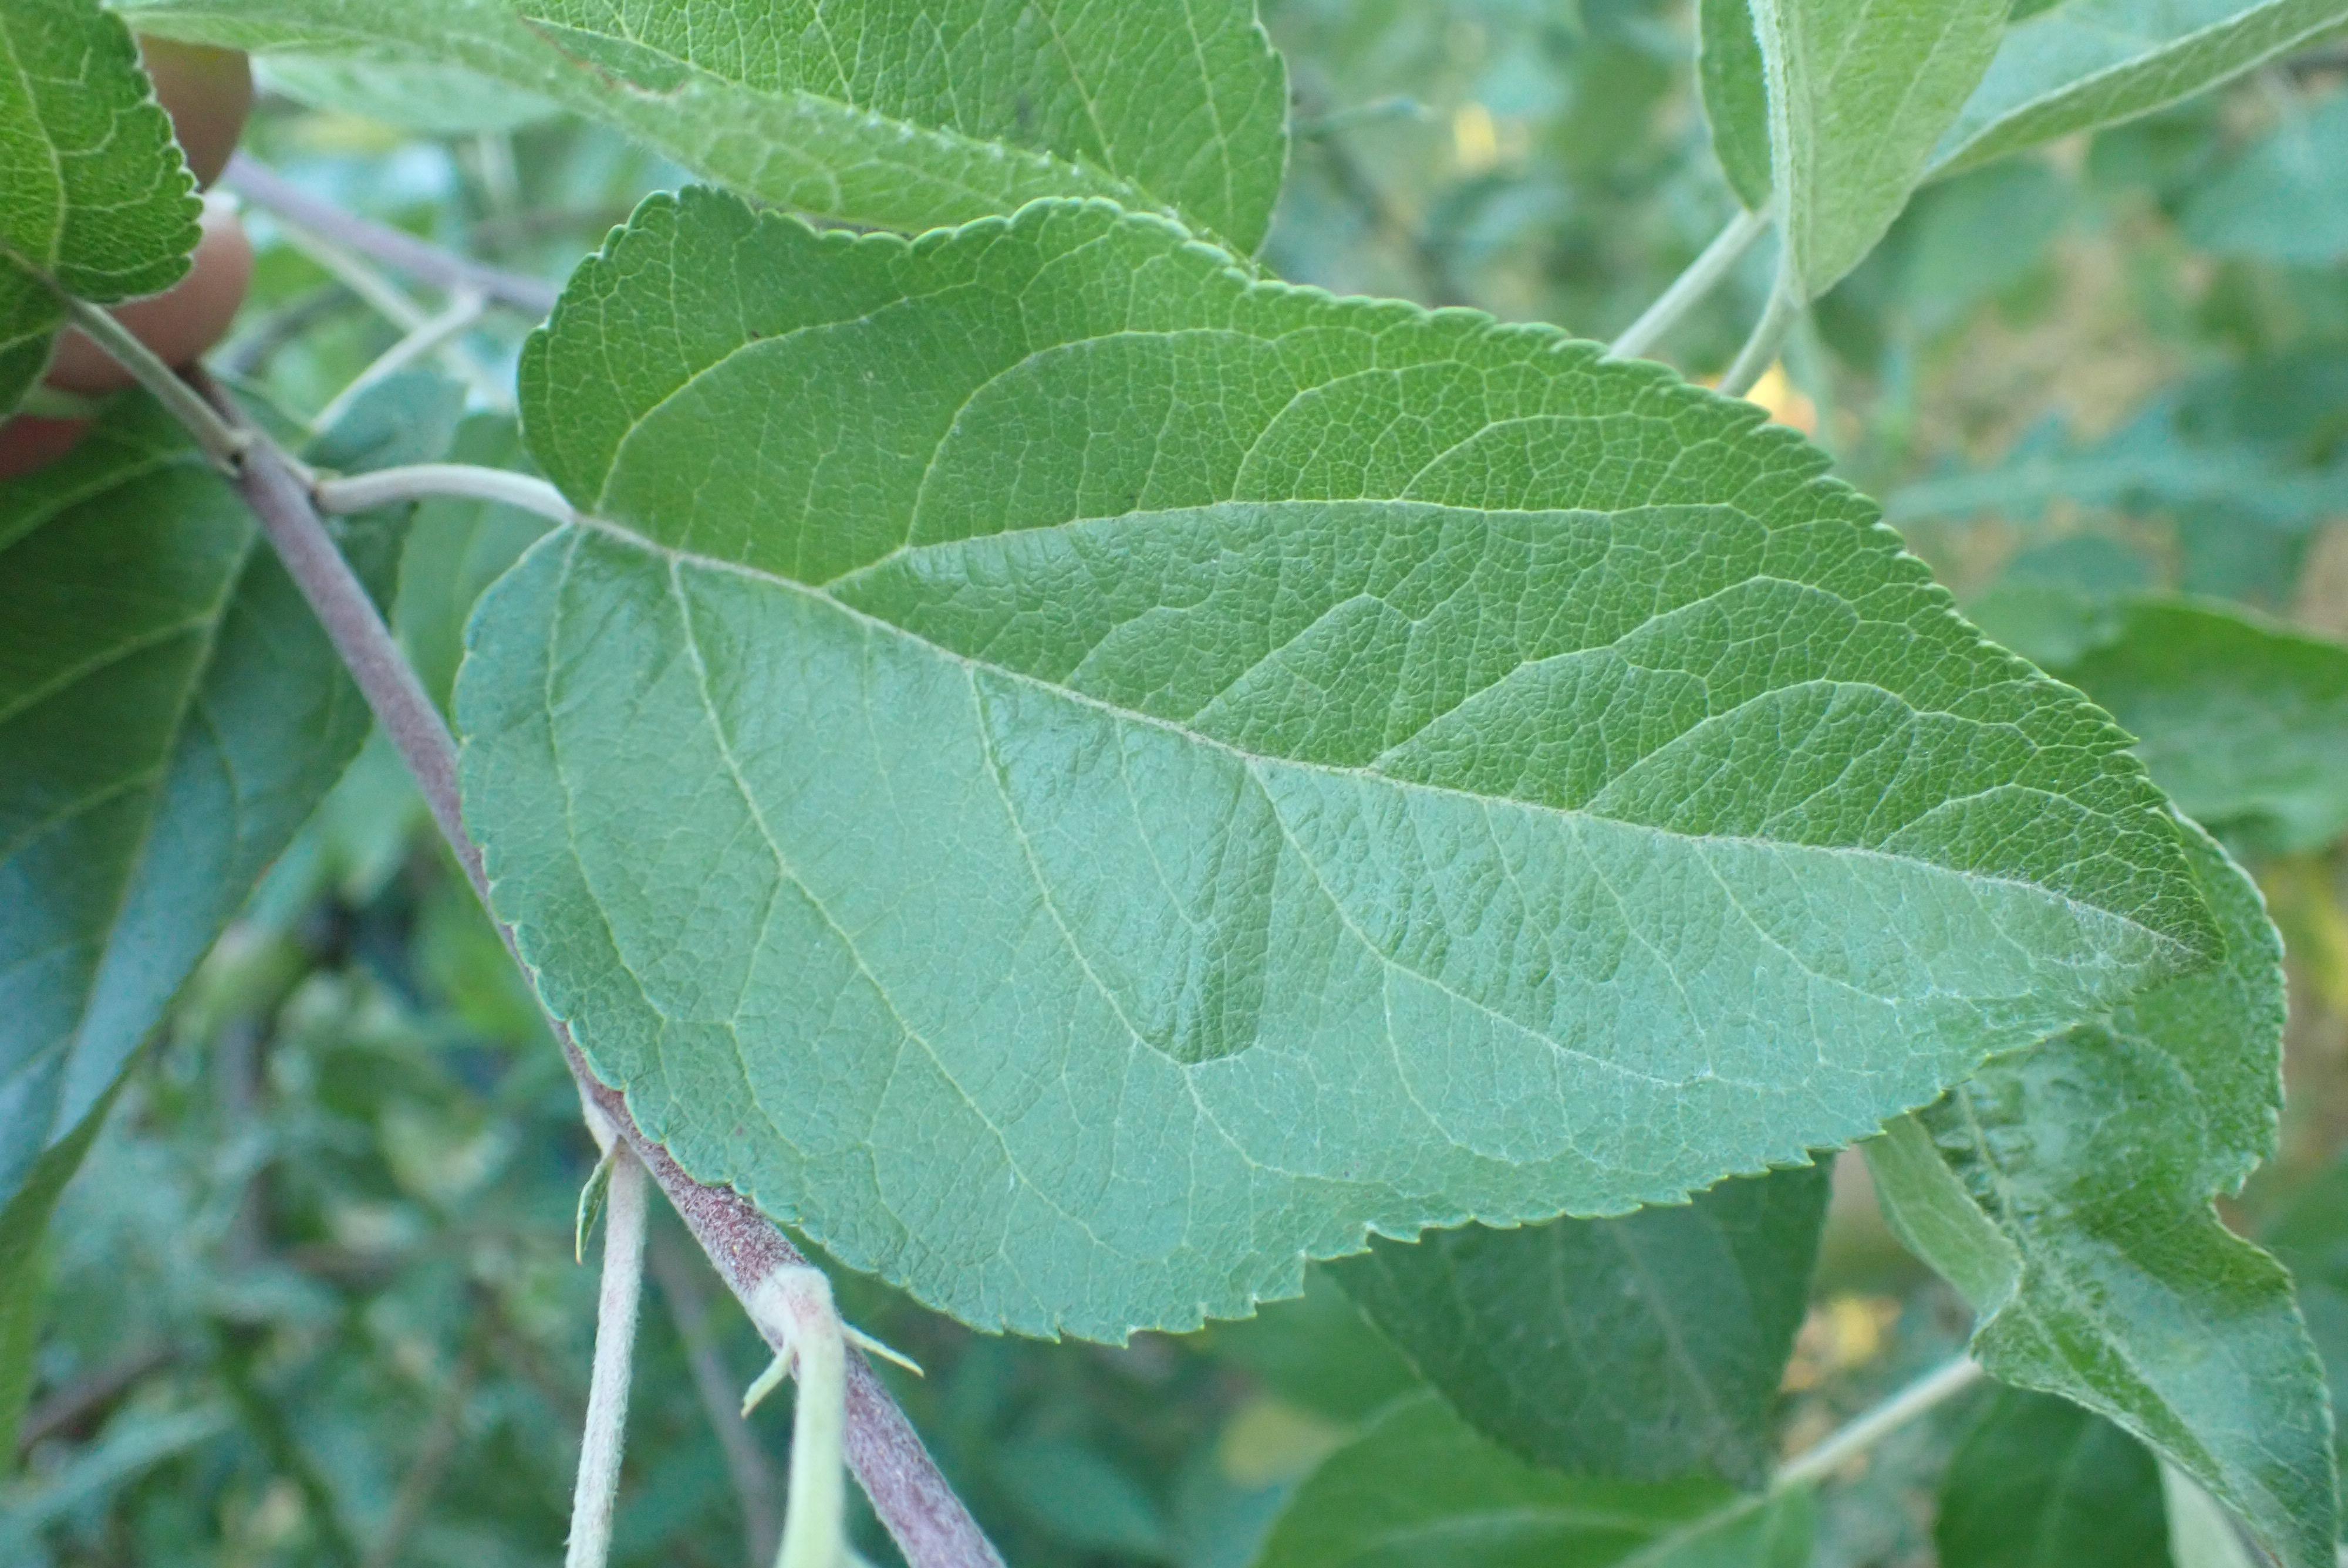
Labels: healthy